Le'Bryan Nash

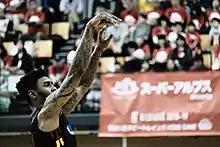
Nash with Hachioji

On August 24, 2018, Tokyo Hachioji Bee Trains of the B.League had been reported to have tabbed Nash.